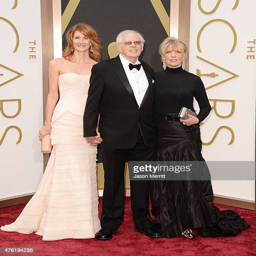
actor and woman attends award held